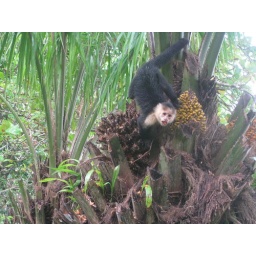
capuchin monkey on the tree right in front of the lodge in drake bay